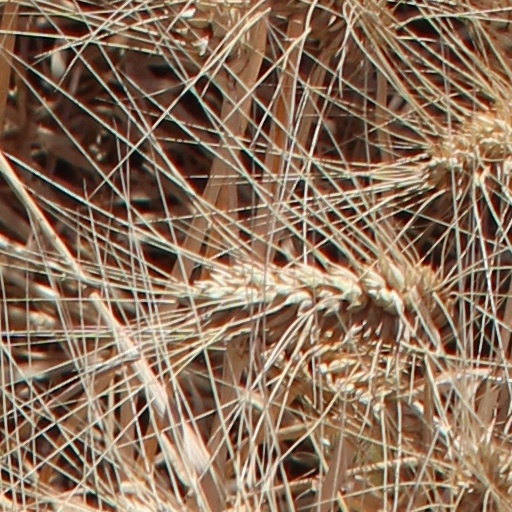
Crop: wheat